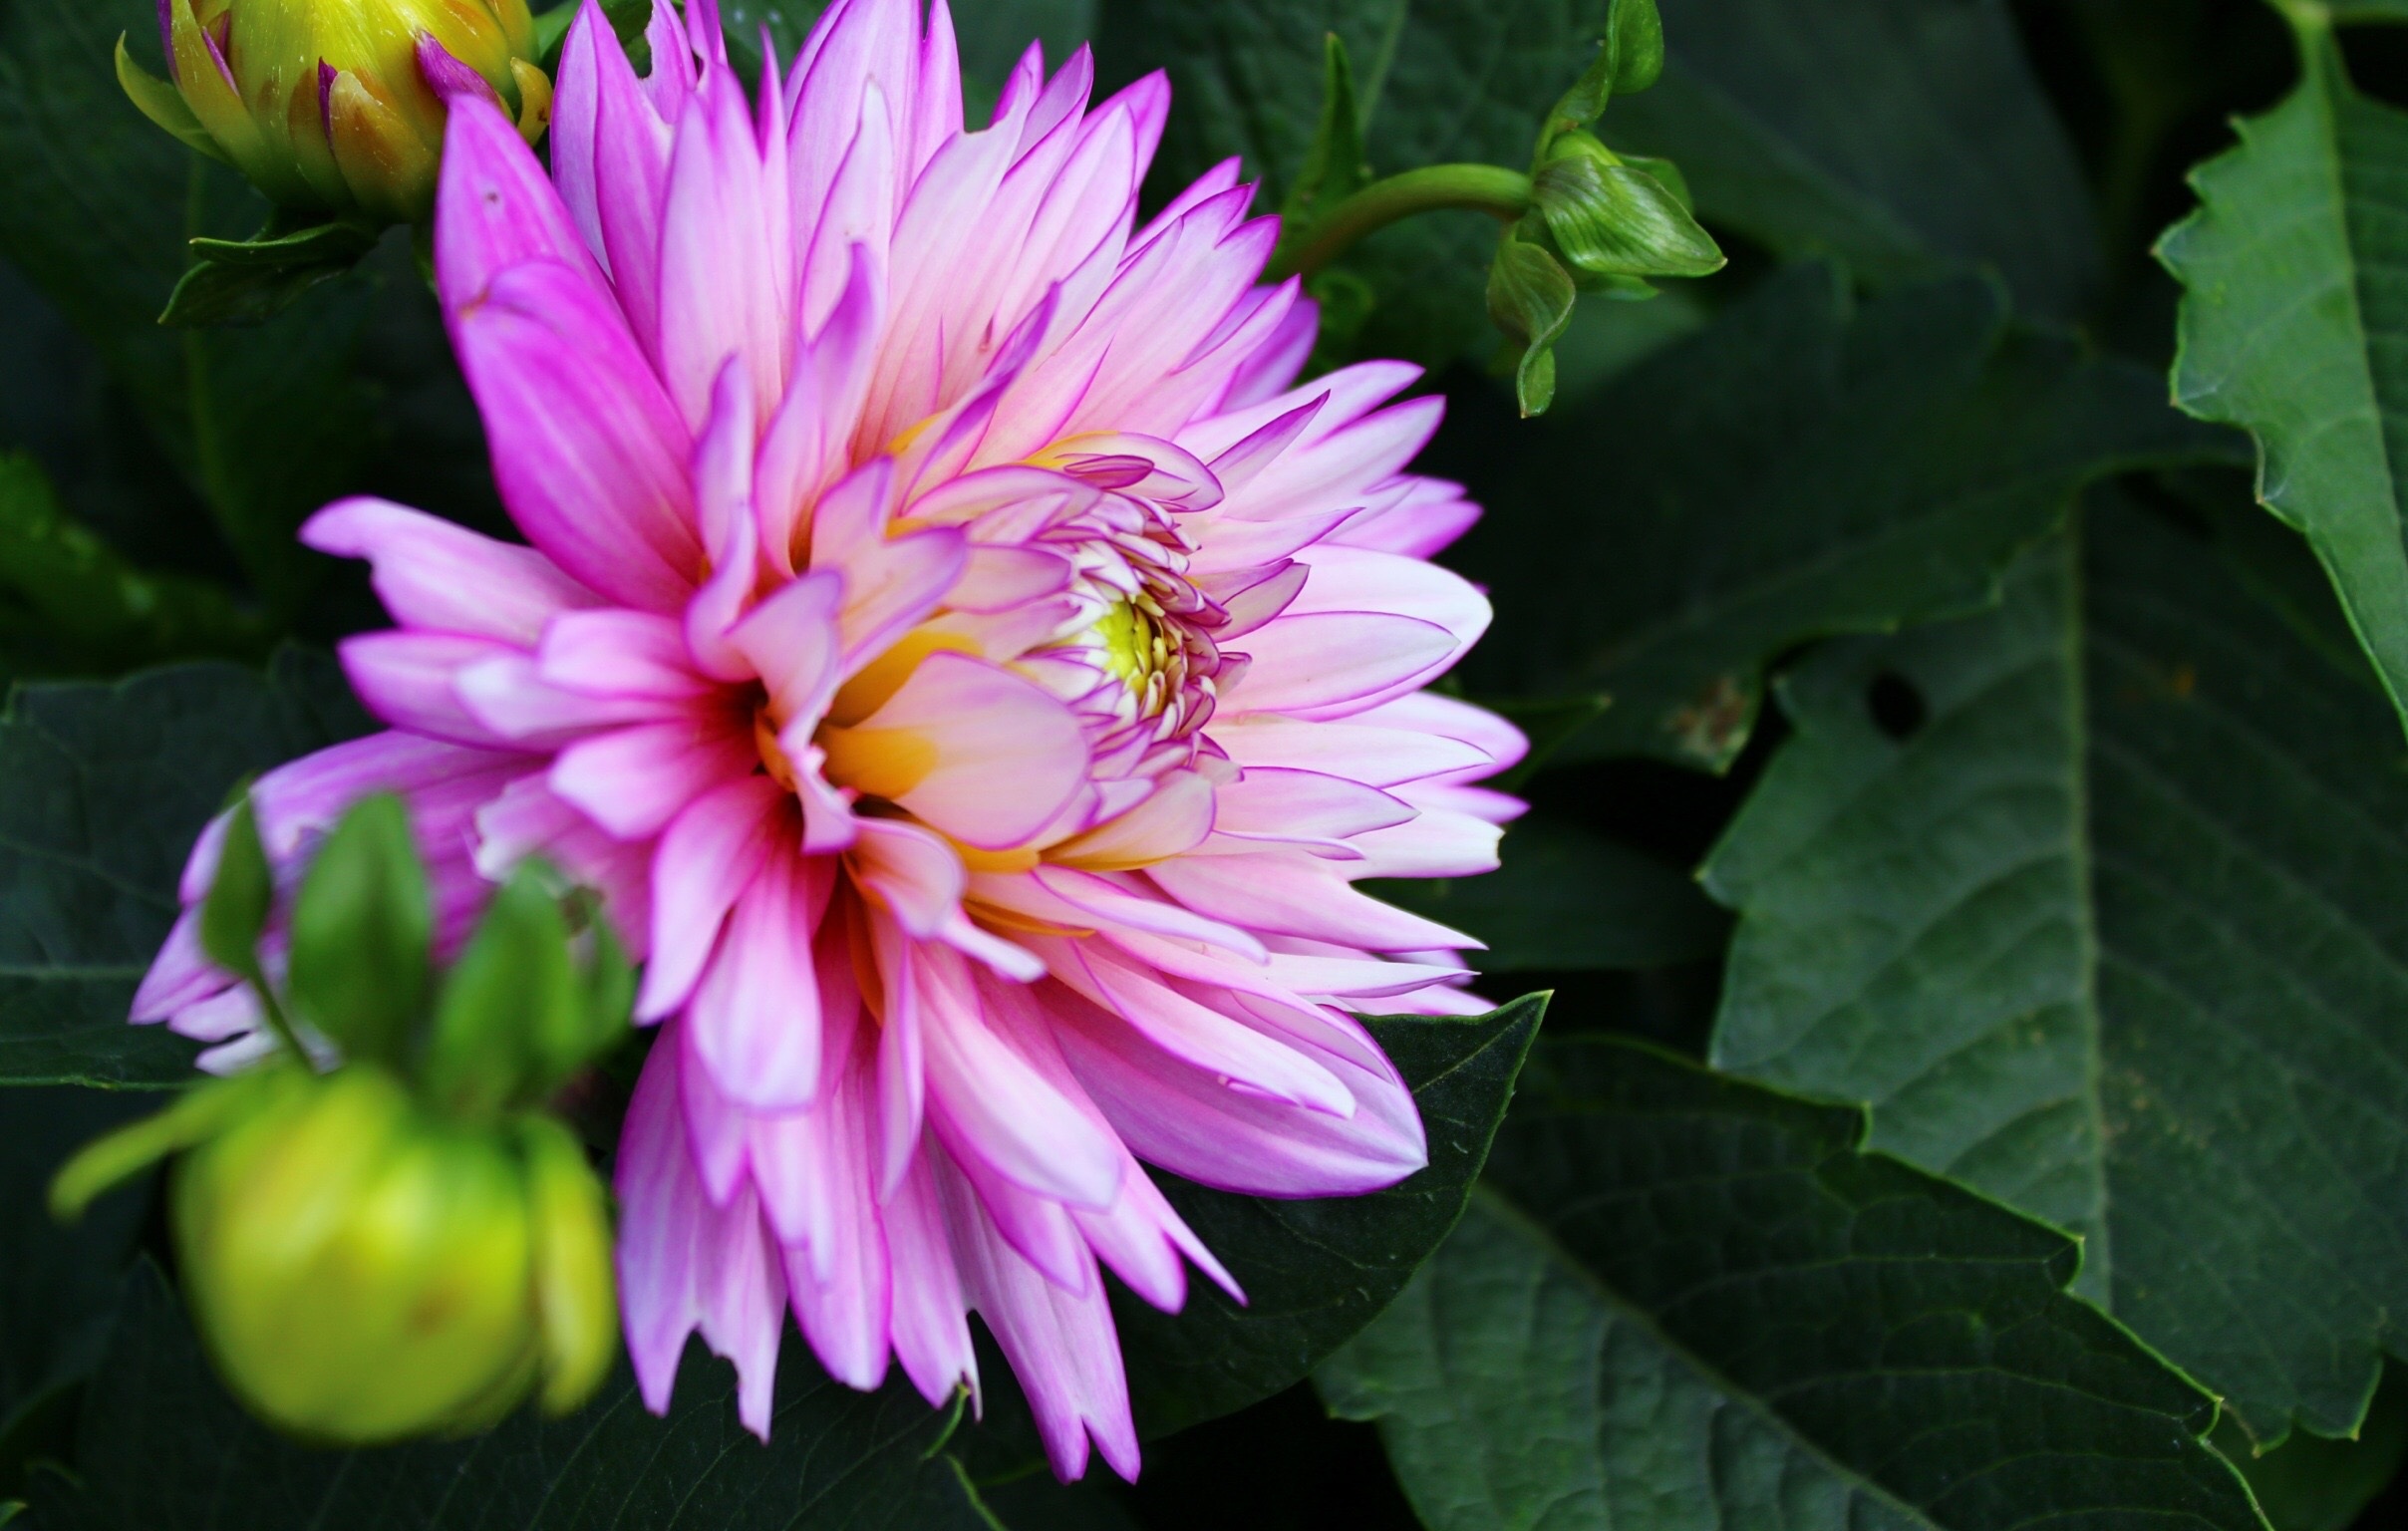
nature, blossom, plant, flower, petal, summer, botany, flora, dahlia, macro photography, flowering plant, daisy family, annual plant, land plant